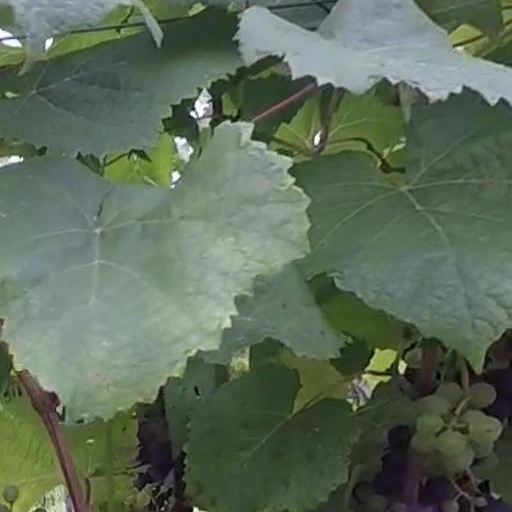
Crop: grape